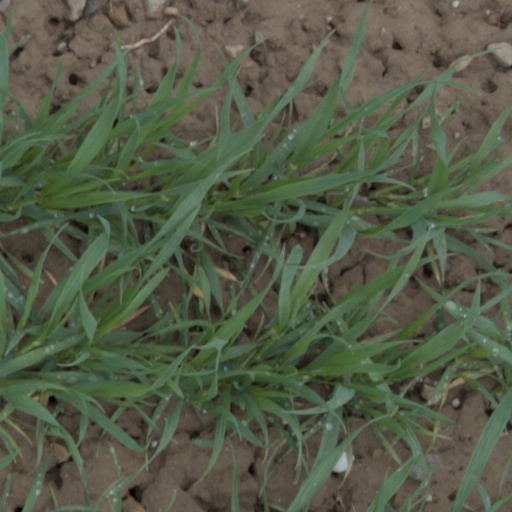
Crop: wheat